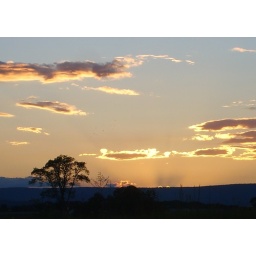
I thought the clouds over the mountain looked like eyes &amp;quot;peeping&amp;quot; over the ridge.